Tito & Tarantula

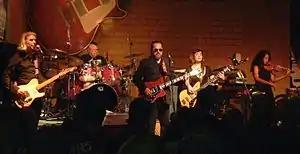
Tito & Tarantula performing 2016. L-R: Marcus Praed, Johnny "Vatos" Hernandez, Tito Larriva, Lolita Carroll Larriva, Allysa Grace

Tito & Tarantula is an American chicano rock/blues rock band formed in Hollywood, California, in 1992 by singer/songwriter/guitarist Tito Larriva.